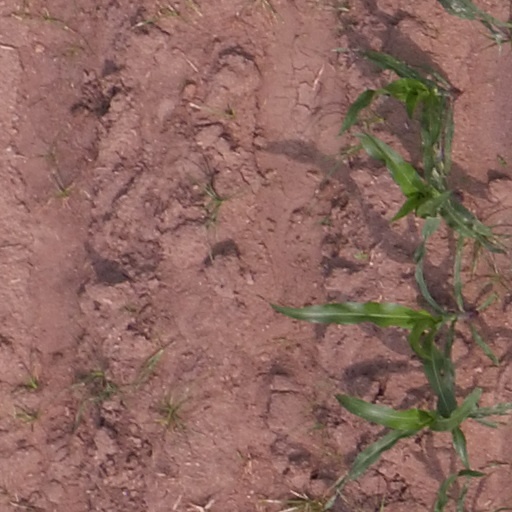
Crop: maize; corn